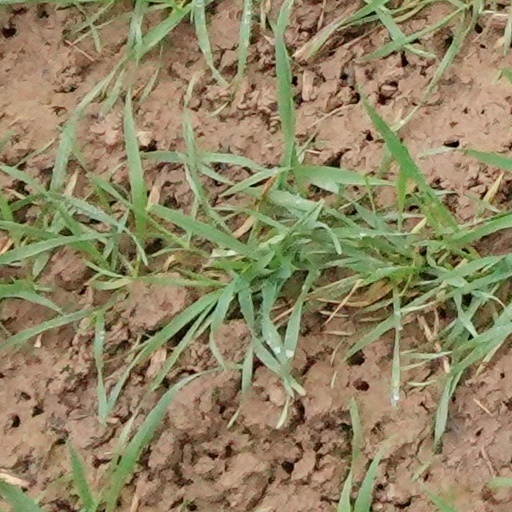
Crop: wheat